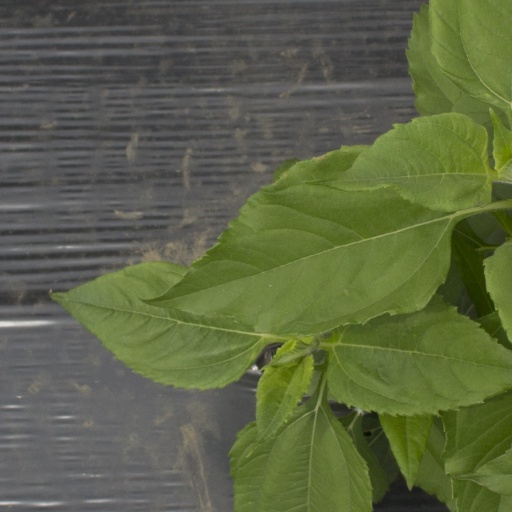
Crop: Jerusalem artichoke